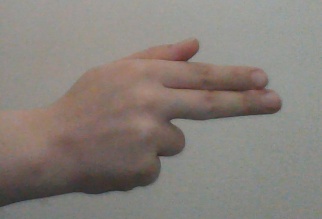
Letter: ghain